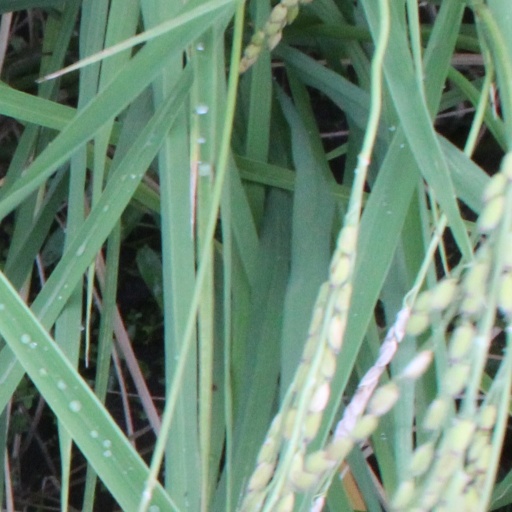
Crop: rice